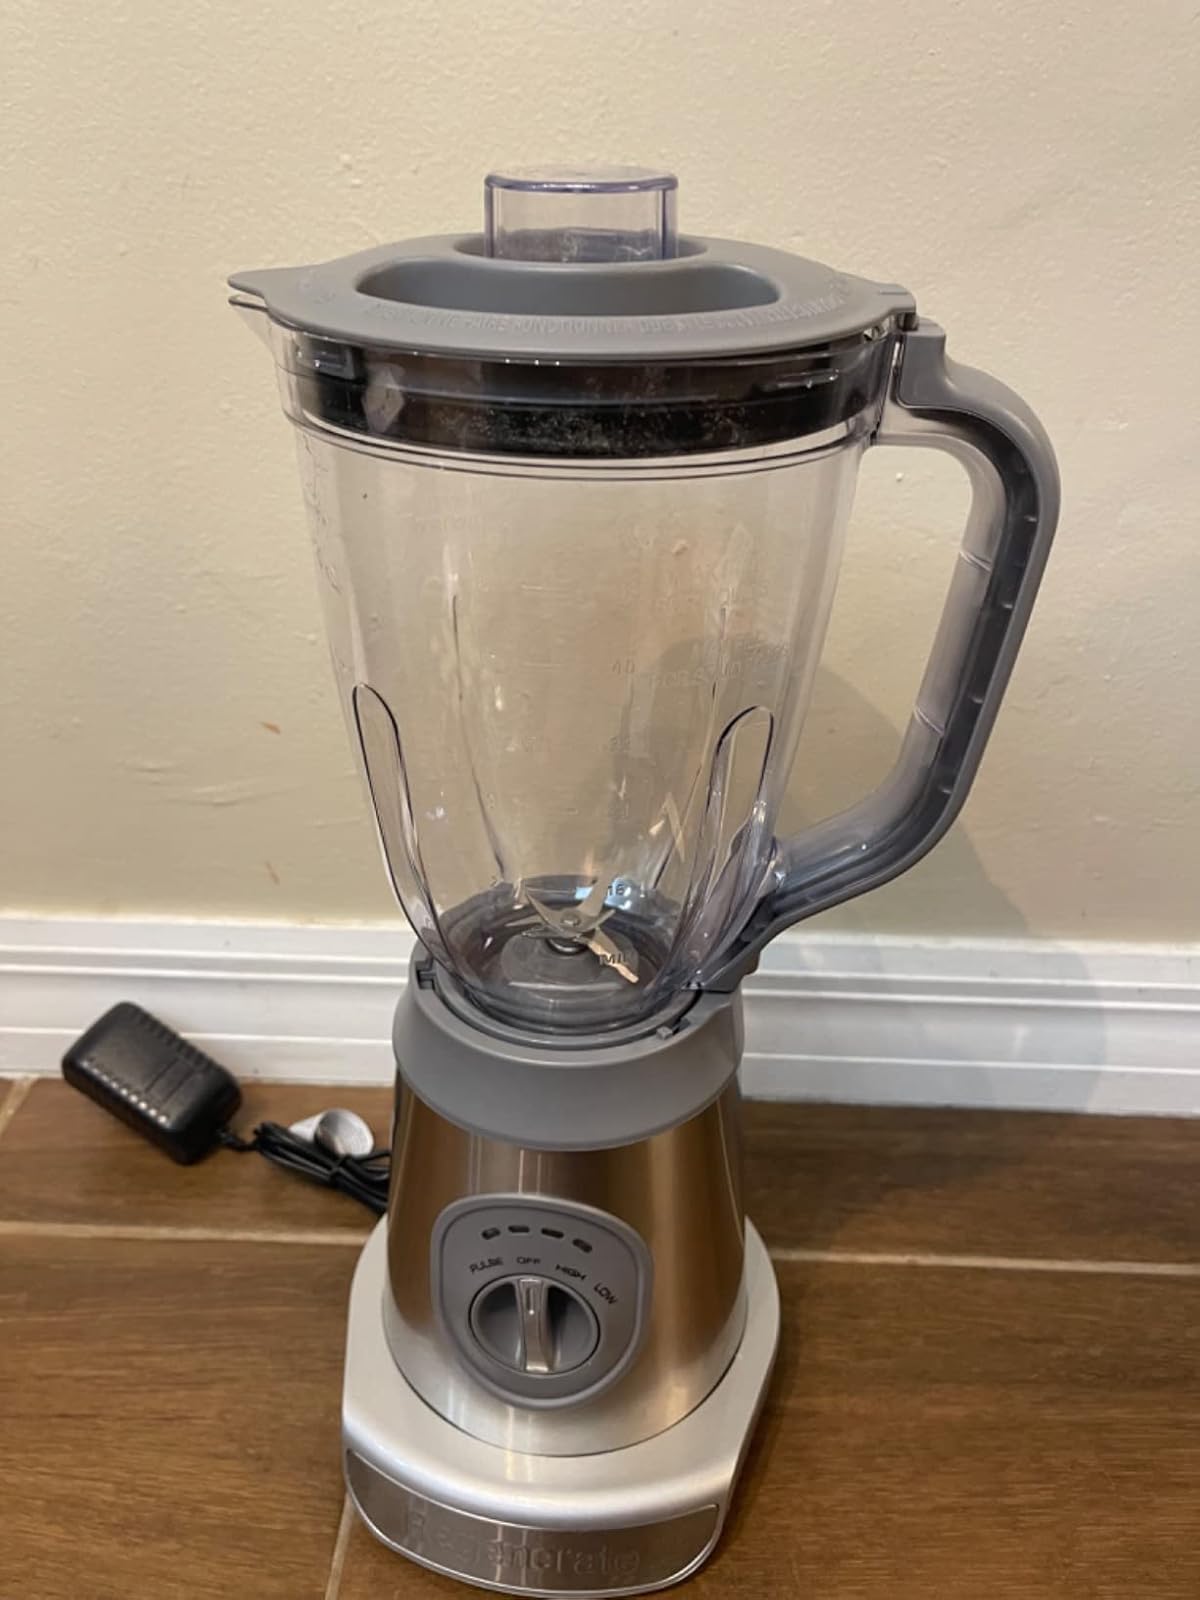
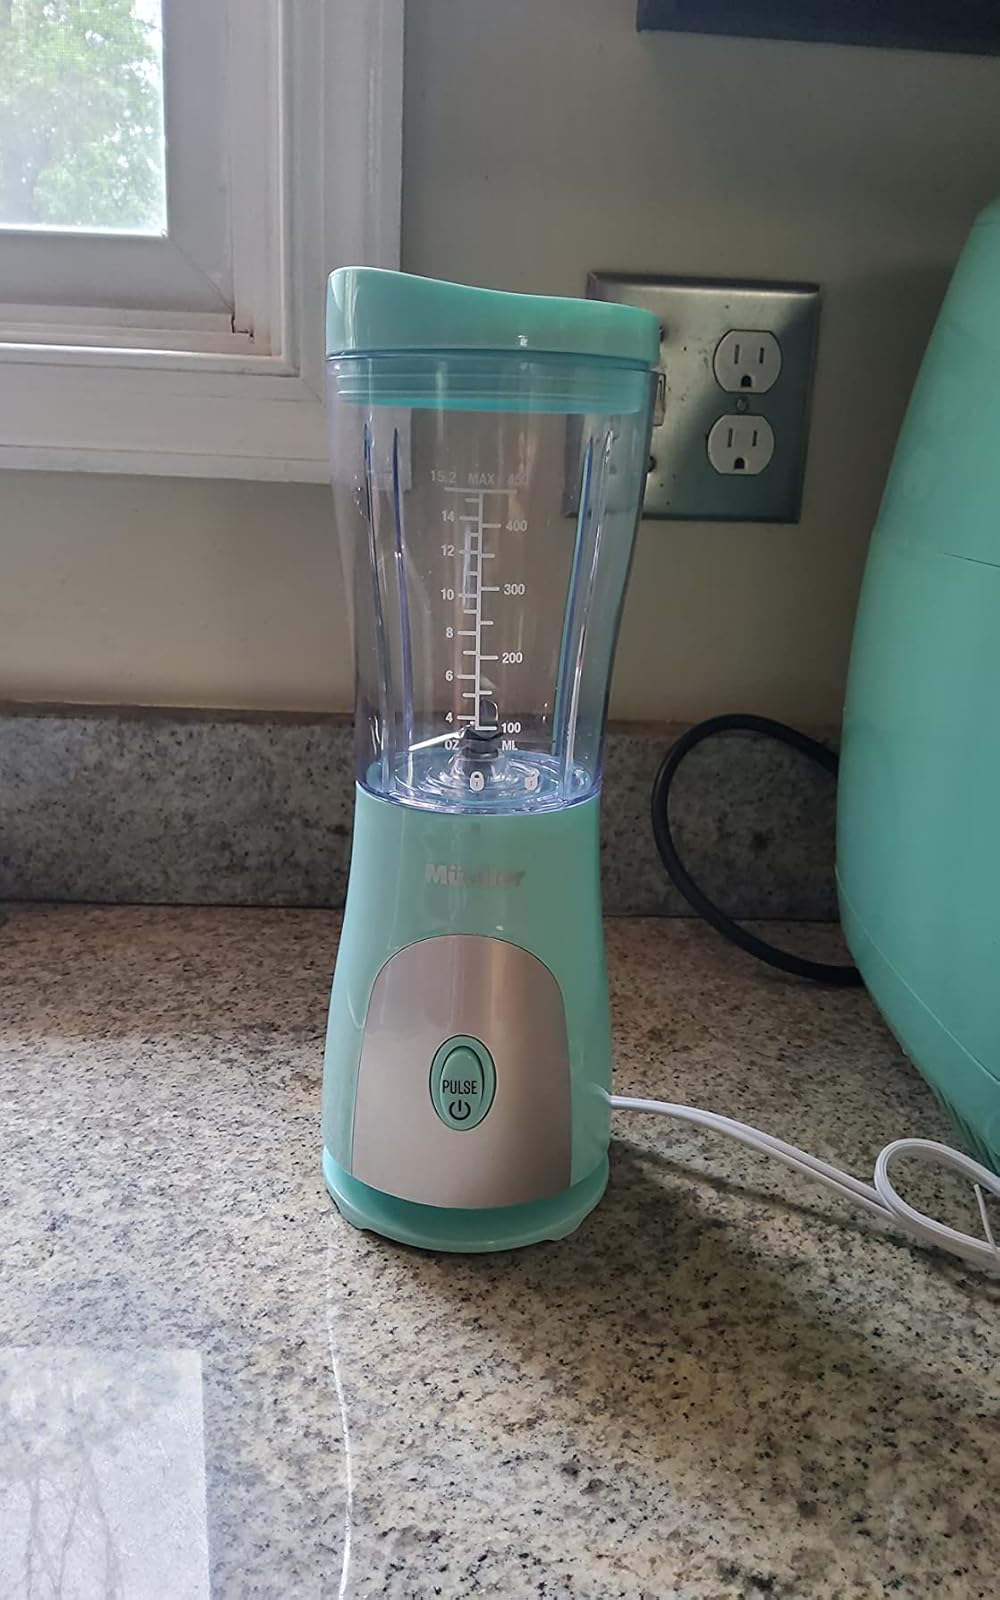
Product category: items_blender
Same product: no